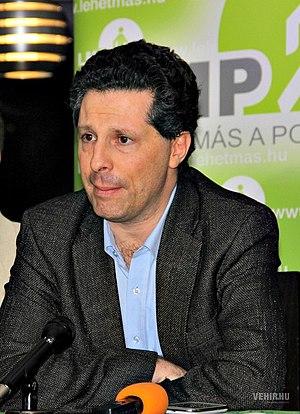
Les élections législatives hongroises de 2010 se sont déroulées les 11 et 25 avril 2010, afin d'élire les 386 députés de la sixième législature de l'Assemblée nationale. Le scrutin s'est soldé par la large victoire de la Fidesz-Union civique hongroise et la déroute du Parti socialiste hongrois, au pouvoir depuis 2002.
Les élections législatives hongroises du 6 avril 2014 sont un scrutin pourvoyant à la désignation des 199 députés siégeant à l'Assemblée nationale pour une législature — la septième depuis 1990 — de quatre ans.
András Schiffer, né le 19 juin 1971 à Budapest, est un homme politique hongrois, député, membre fondateur de La politique peut être différente. Il est l'arrière-petit-fils d'Árpád Szakasits.